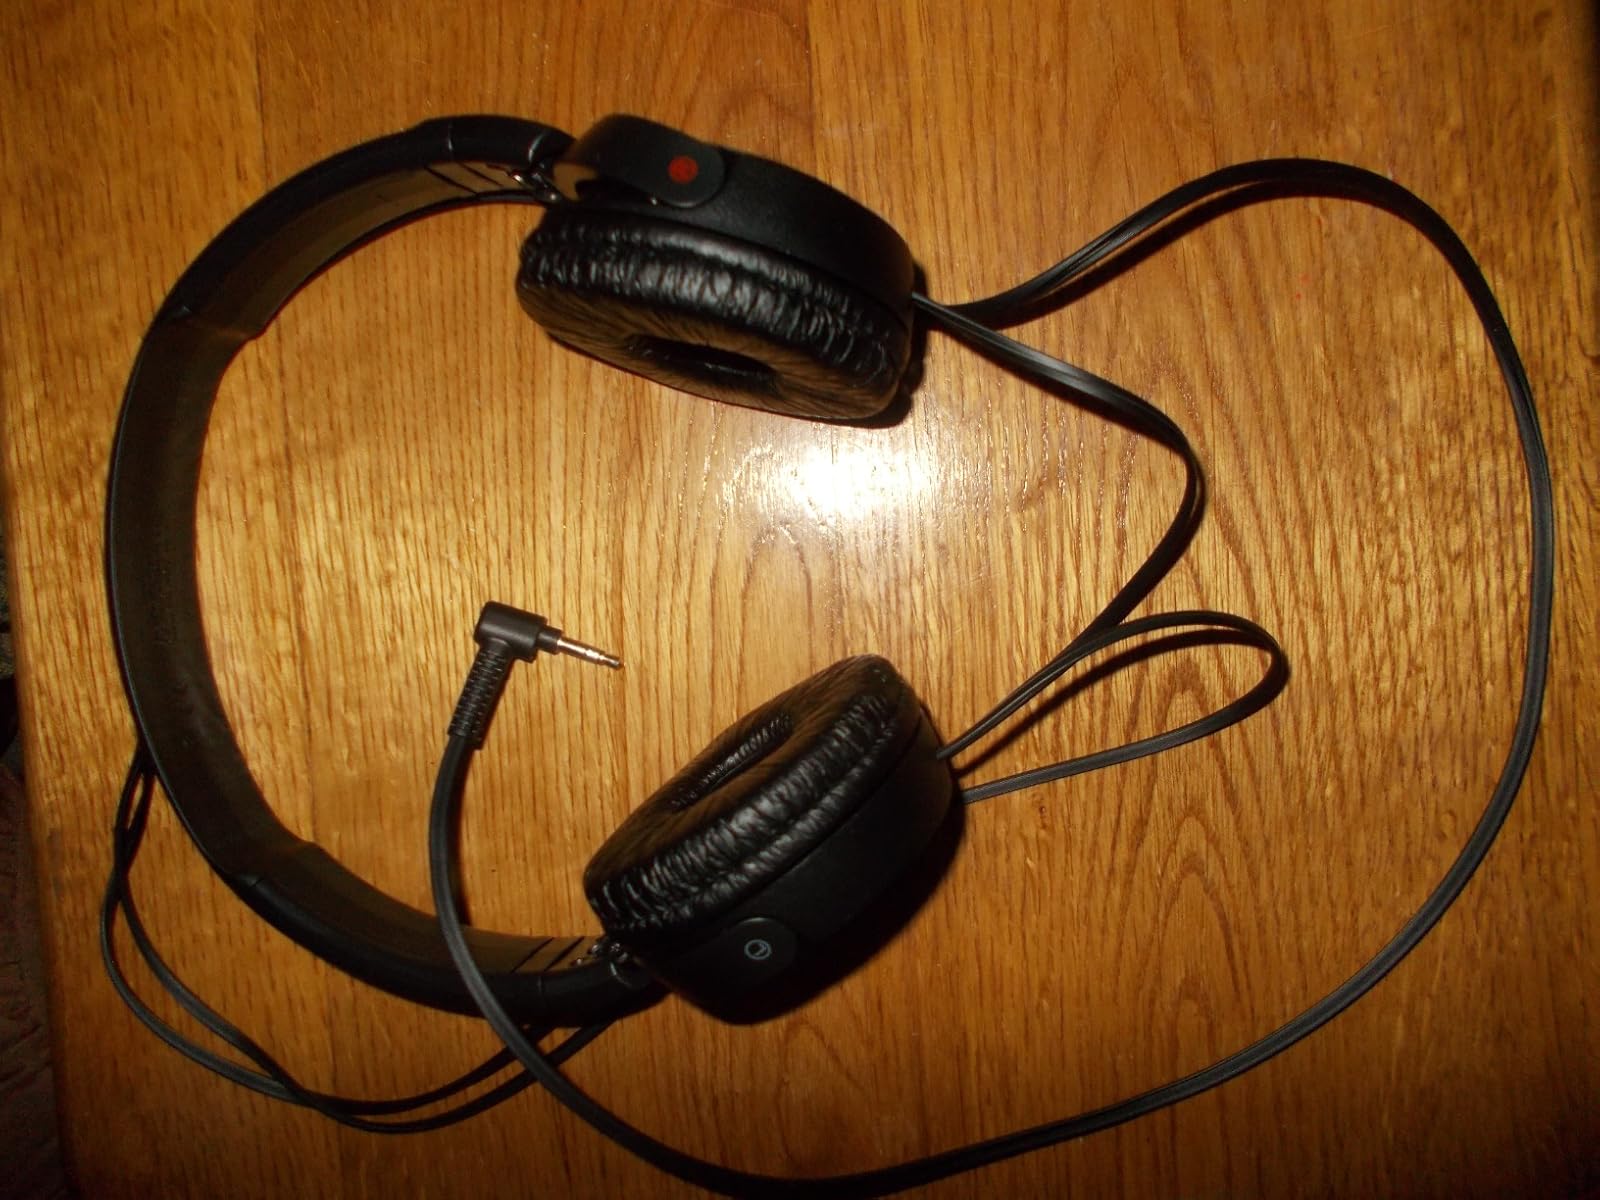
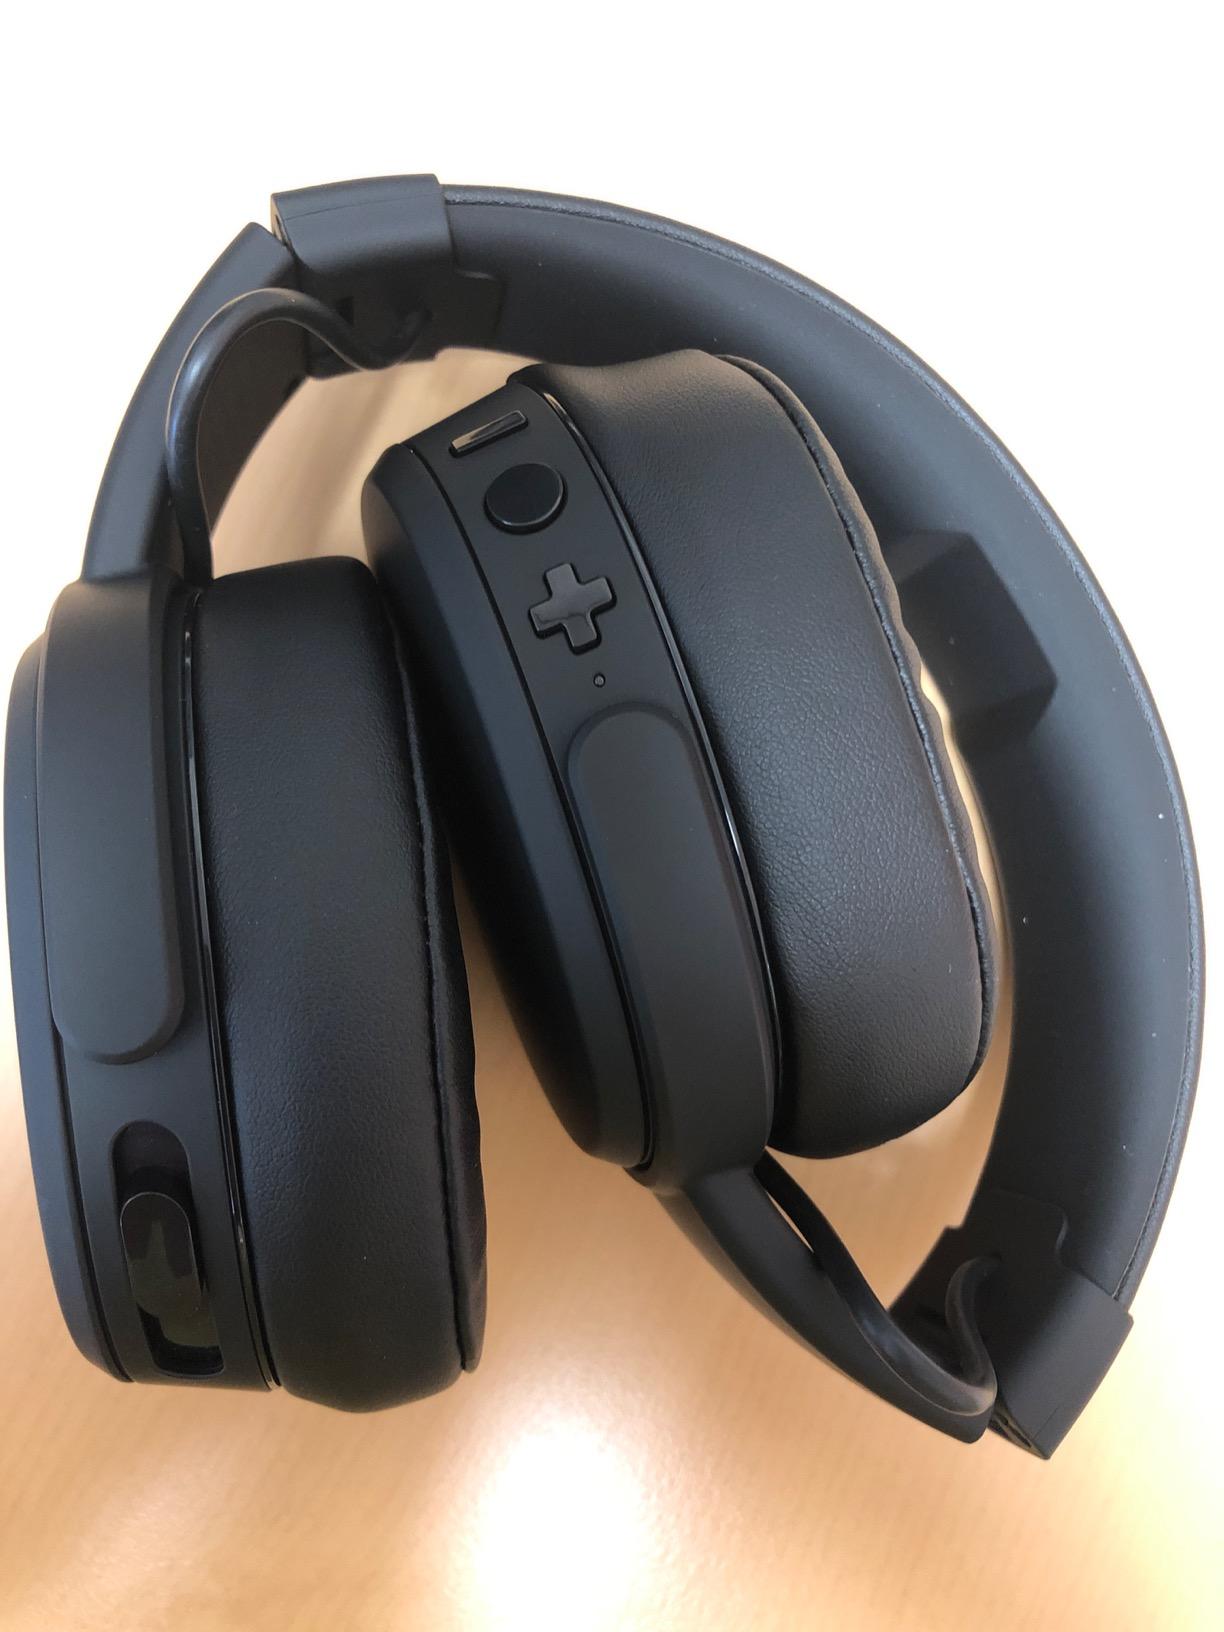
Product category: headphones
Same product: no